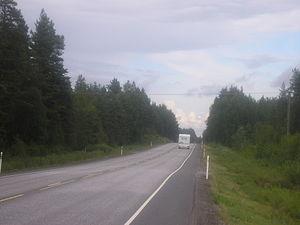
Sievi est une municipalité de l'ouest de la Finlande, dans la région d'Ostrobotnie du Nord.
Kannus est une ville de Finlande, dans la région d'Ostrobotnie centrale.